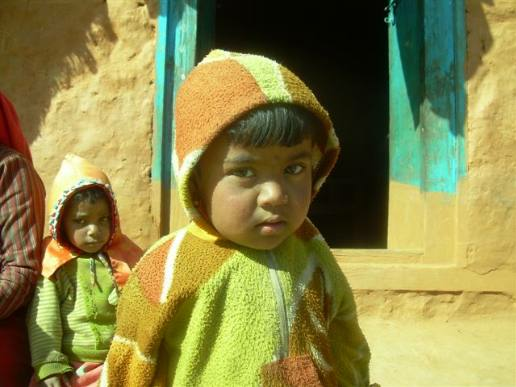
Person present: Yes